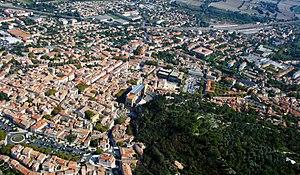
Une vue aérienne d'Orange sur le centre-ville côté ouest.
Orange, surnommée la « Cité des Princes », est une commune française située au nord-ouest du département de Vaucluse en région Provence-Alpes-Côte d'Azur.